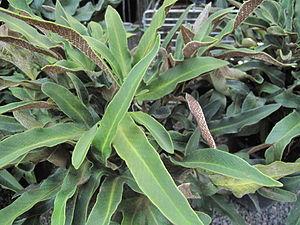
Les pyrrosies - Pyrrosia - est un genre de fougères de la famille des Polypodiacées.